Mastichochoria

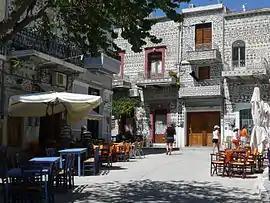
Central square of Pyrgi

Mastichochoria (lit. "the mastic villages" in English) is a former municipality on the island of Chios (Χίος), North Aegean, Greece. Since the 2011 local government reform it is part of the municipality Chios, of which it is a municipal unit. It is located in the southwestern and extreme southern part of the island. It is the largest municipal unit in land area on Chios at 211.687 km. Its population was 3,384 at the 2021 census. The seat of the municipality was Pyrgi (Πυργί). The next largest villages are Kalamotí (Καλαμωτń), Armólia (Αρμόλια), Mestá (Μεστά), and Lithí (Λιθί). The small coastal village of Emporeios (Εμπορειός) boasts an archaeological site.